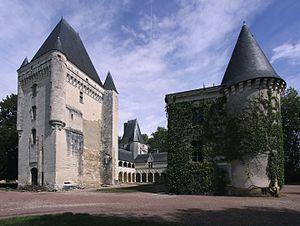
Le château d'Argy est un château français Pré-Renaissance de Style Louis XII, situé en pleine Champagne berrichonne, sur le territoire de la commune d'Argy, dans le département de l'Indre, en région Centre-Val de Loire.
L'expression châteaux de la Loire regroupe sous une même appellation touristique un ensemble de châteaux français situés dans le Val de Loire. Le territoire connu sous le nom de comté de Tours est âprement disputé entre le Xᵉ siècle et le XIᵉ siècle par la maison féodale blésoise et la maison d'Anjou, conflit qui sera suivi au XIIᵉ siècle et XIIIᵉ siècle par la Première guerre de Cent Ans entre la France et l'Angleterre et entre le XIVᵉ siècle et le XVᵉ siècle par la Deuxième guerre de Cent Ans toujours entre la France et l'Angleterre ; ces trois guerres seront à l'origine de la plupart des châteaux du val de Loire actuels.